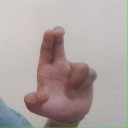
अक्षर: आ